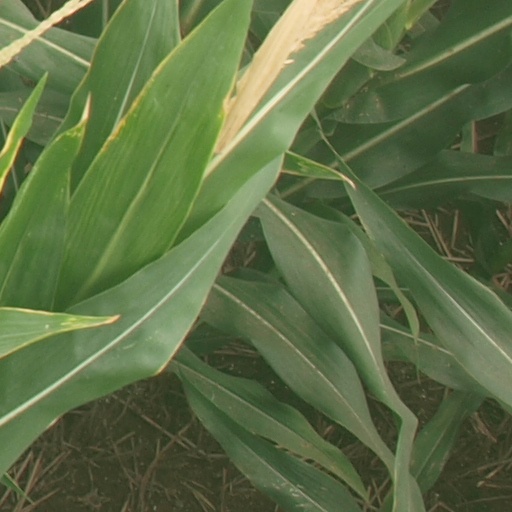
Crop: maize; corn